University of New Brunswick

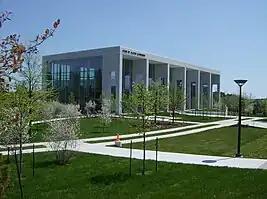
Hans W. Klohn Commons (Library), Saint John

The UNB Saint John campus (UNBSJ) is in Tucker Park in the Millidgeville neighbourhood, several kilometres north of the city's central business district, and has views of the Kennebecasis River and Grand Bay-Westfield. New Brunswick's largest health care facility, Saint John Regional Hospital, is adjacent to the UNBSJ campus.